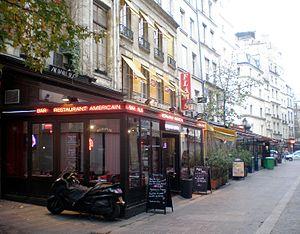
Rue des Lombards - Paris Ier et IVe
La rue des Lombards est une voie piétonne, ancienne, située dans les premier et quatrième arrondissements de Paris.